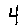
Label: 4